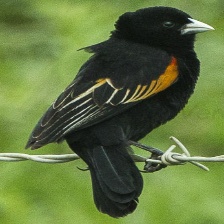
Species: FAN TAILED WIDOW
Scientific name: EUPLECTES AXILLARIS